Daniel Masur

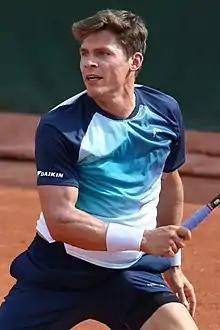
Masur at the 2022 French Open

Daniel Masur (born 6 November 1994 in Bückeburg) is a German professional tennis player. He has a career-high ATP singles ranking of world No. 176, achieved in March 2022 and in doubles of No. 149 achieved in September 2022.